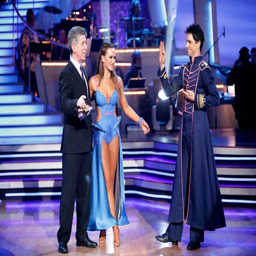
actor and his partner received 24 out of 30 from the judges for composition type on week offamily tv program .